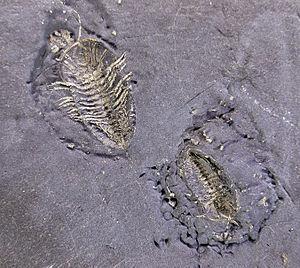
Triarthrus eatoni - face ventrale Etage
Les trilobites constituent une classe d'arthropodes marins fossiles ayant existé durant le Paléozoïque du Cambrien au Permien. Les derniers trilobites ont disparu lors de l'extinction de masse à la fin du Permien, il y a 250 Ma.